Flax in New Zealand

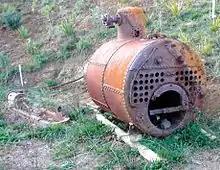
George Rutherford built a flax mill beside Kaitoke Creek, Raglan, in the early 1900s. This boiler was placed beside the boardwalk in 2008.

Flax leaves were cut, bundled, taken to the mill and fed through a stripping machine. The slimy fibre was bunched, washed and the muka hung to dry. About ten days later the muka was scutched and baled for export, though some mills had ropewalks for local production. Production peaked between 1901 and 1918, but rust, depression and pasture replacing flax swamps, resulted in almost all mills closing by the 1930s.